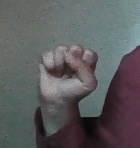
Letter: saad